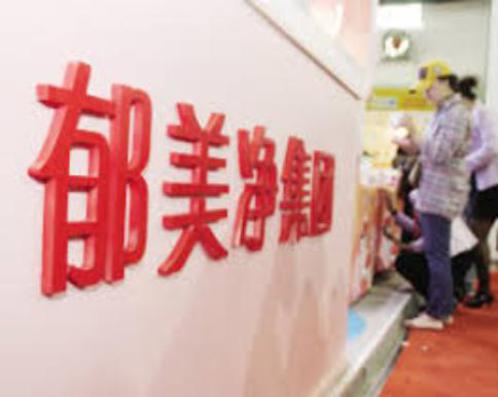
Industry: Necessities